ÖAF

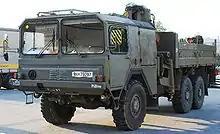
Austrian Army ÖAF-sLKW truck

In 1938, when Austria was annexed by the Third Reich, German MAN obtained the majority of shares owned by Fiat in ÖAF, reducing the Italian firm's share to 15%. ÖAF had begun equipping some of its trucks with diesel engines from MAN in 1934.